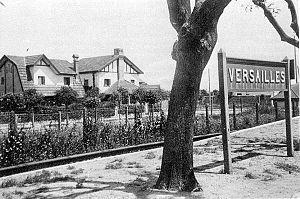
Versalles, aussi connu sous le nom de Versailles emprunté au Palais de Versailles à Paris, est un des plus petits « barrios » ou quartiers situé à l’ouest de la ville de Buenos Aires, capitale de la République Argentine. Le quartier est délimité par l’Avenue du Général Paz à l’ouest, Irigoyen à l’est, Juan B. Justo au sud et Nogoya au nord. Versalles fait partie de la Commune 10 de la ville, avec d'autres quartiers comme Villa Real, Monte Castro, Floresta, Vélez Sarsfield et Villa Luro.